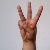
The image shows a hand gesture representing the letter 'W' in Indian Sign Language.